Miguel Abensour

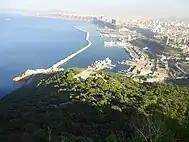
Picture of the city of Oran (Algeria), taken from Mount Aïdour (2013).

Abensour was also deeply marked by the period of the Algerian War, "especially the idea that torture was commonly practiced, even by people who had been part of the [French] resistance." In 1957, he spent part of the summer in Oran: "An atmosphere of widespread hatred prevailed there. All communities despised each other. I could also observe the humiliations that Algerians endured daily from the French colonizers."